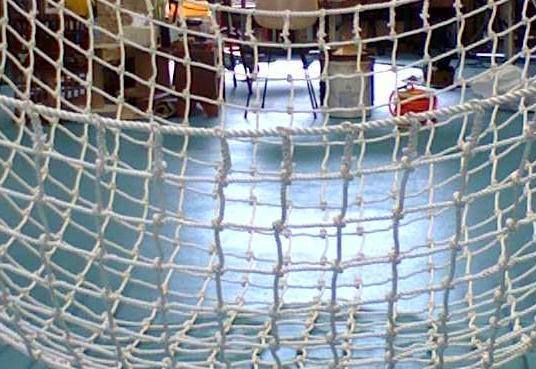
Texture: meshed